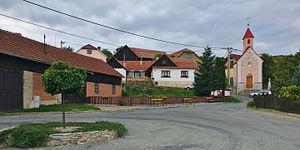
Synalov est une commune du district de Brno-Campagne, dans la région de Moravie-du-Sud, en République tchèque. Sa population s'élevait à 115 habitants en 2017.